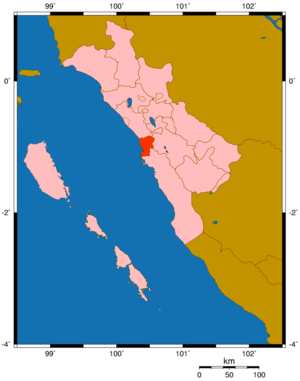
Padang est une ville d'Indonésie dans l'île de Sumatra. C'est la capitale de la province de Sumatra occidental. Elle a le statut de kota.